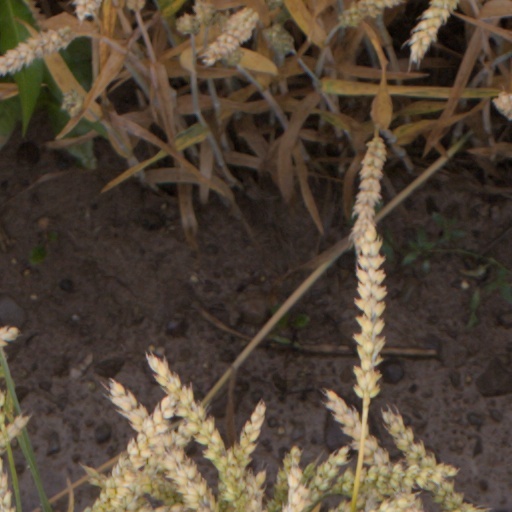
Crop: wheat